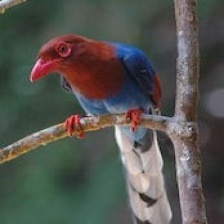
Species: SRI LANKA BLUE MAGPIE
Scientific name: UROCISSA ORNATA
ImageNet parent category: magpie